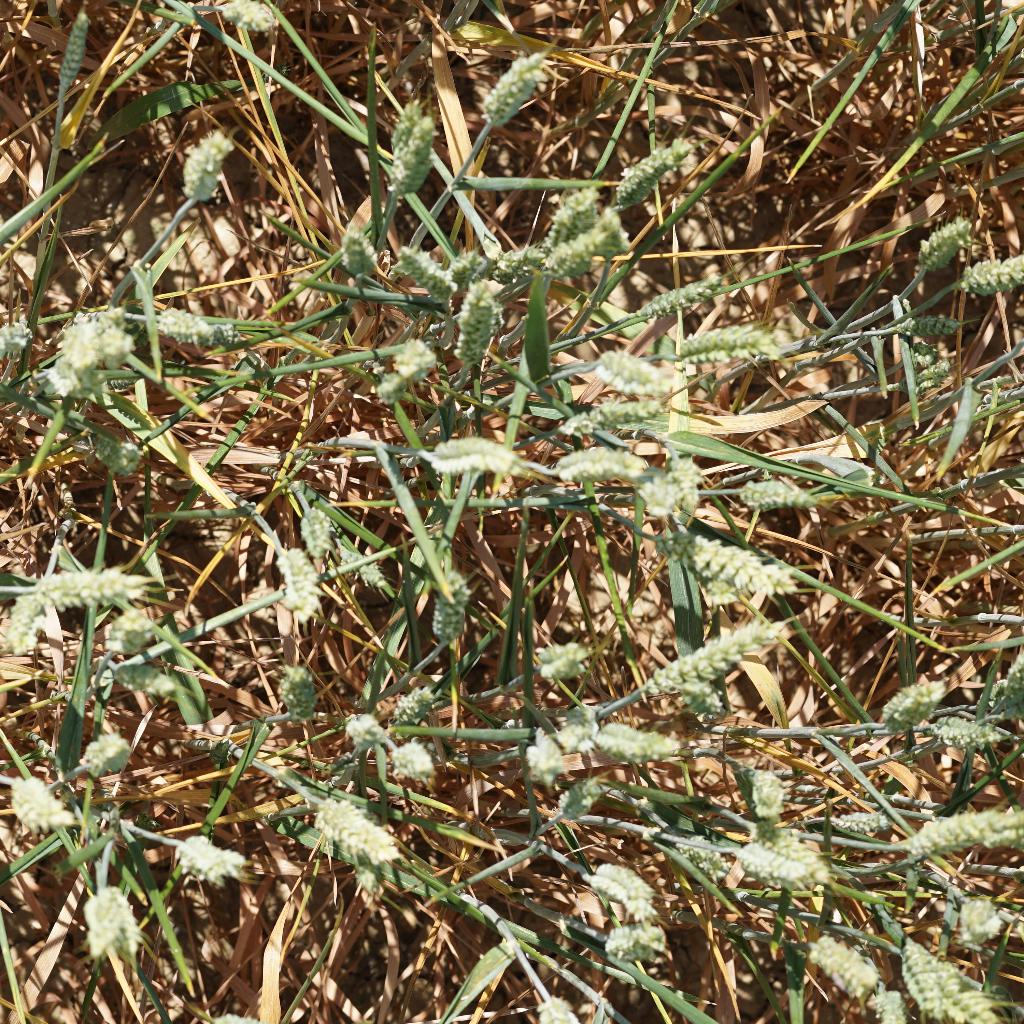
Country: France
Location: Gréoux
Wheat development stage: Filling